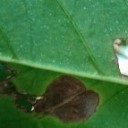
Label: Miner